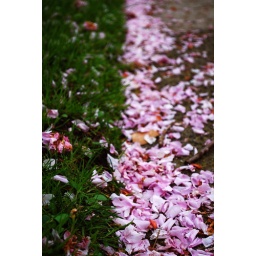
Blossoms line the sidewalk on a street in Vancouver's Kitsilano.